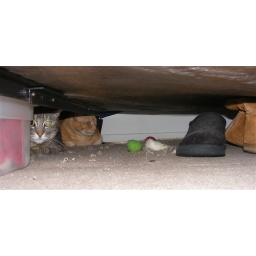
a terrified Xena & Abby hide under the bed while the windows are replaced